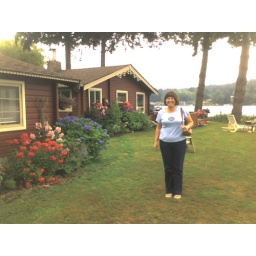
Gram n next to the house she grew up in on lake samish